Greenway Parks Historic District

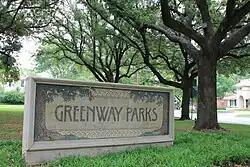
Greenway Parks sign in 2012

The district was added to the National Register of Historic Places on July 10, 2008.